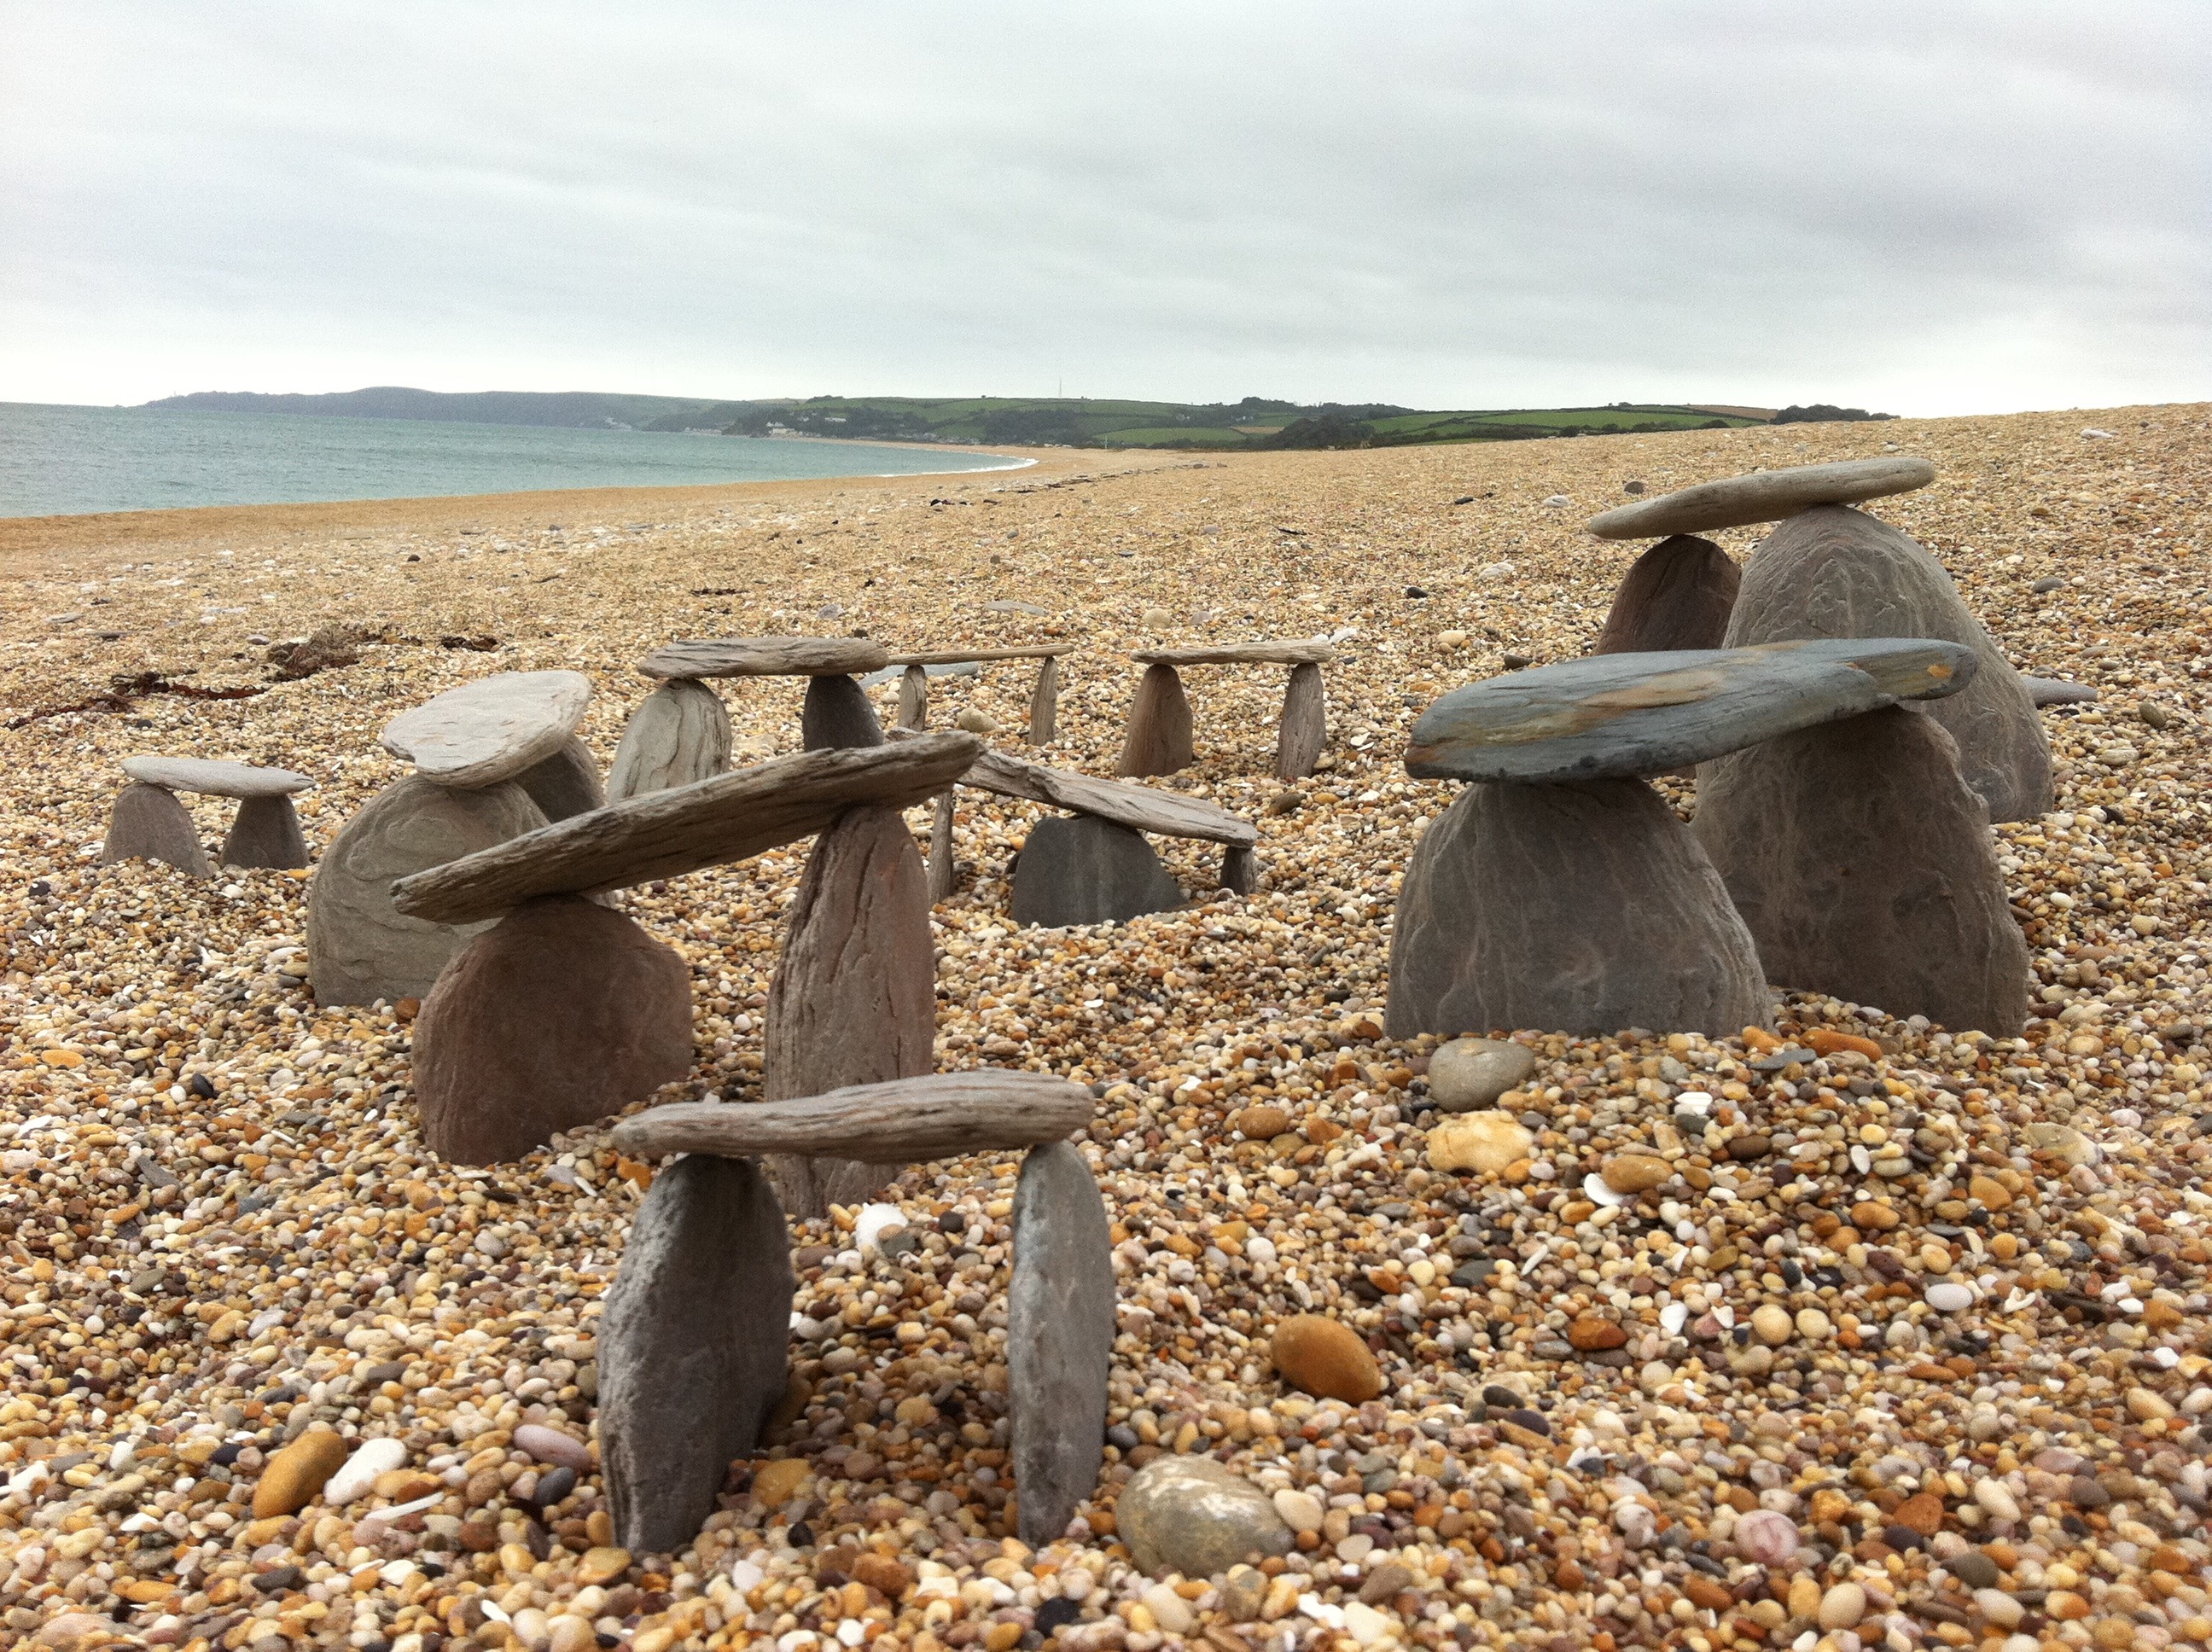
beach, sea, nature, sand, rock, wood, monument, coastline, pebble, material, rocks, sculpture, stones, pebbles